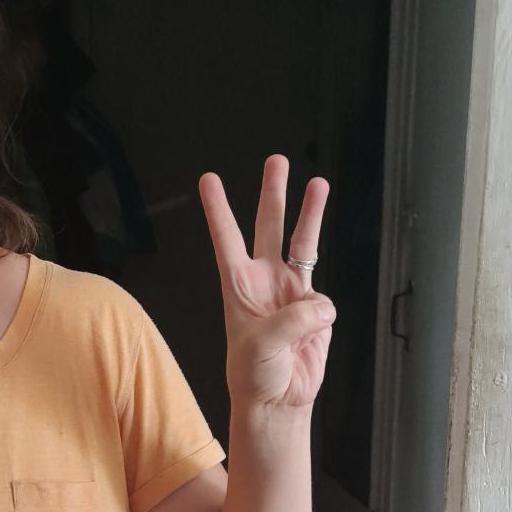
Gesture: three